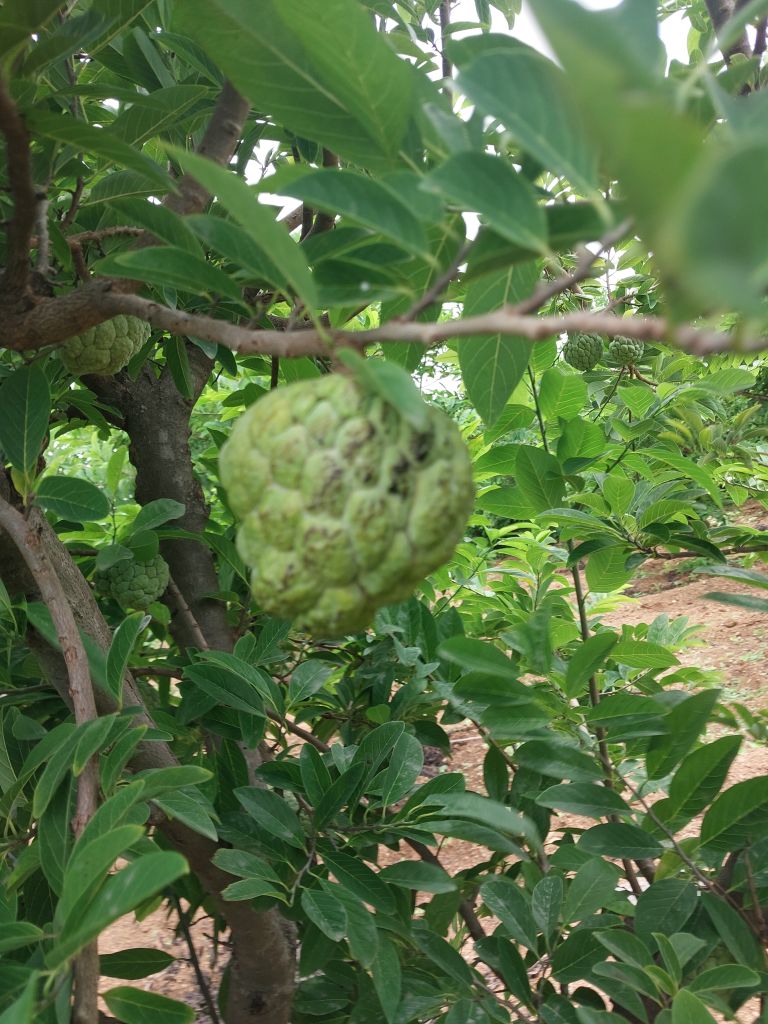
Disease label: Blank Canker